Hanford Engineer Works

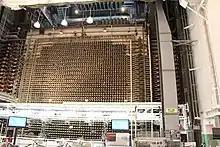
Front face of B Reactor in 2013

On 1 February 1944, with the thick concrete floor of the reactor building poured, workmen began assembling the reactor itself. The workmen set cast-iron blocks that would form the thermal shield, and the 726 laminated steel and Masonite sheets, each weighing that would form the biological shield on the front (charge) and rear (discharge). The steel absorbed gamma rays and provided structural strength. The wood in the Masonite, being rich in hydrogen, absorbed gamma rays and neutrons. The steel came in sheets thick and the Masonite in sheets thick. Each wall contained of steel and of Masonite. The biological shield used of steel and of Masonite. The thermal shield also absorbed radiation, but its primary purpose was to prevent the concrete front disintegrating under neutron bombardment. It consisted of 15,000 cast-iron blocks, and was placed between the graphite and the biological shield.